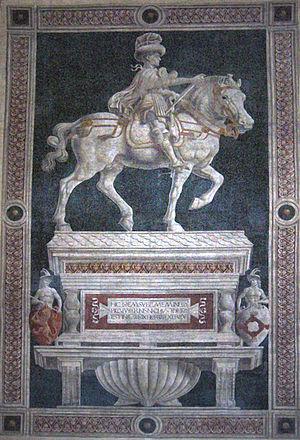
Le Monument équestre à Niccolò da Tolentino est une fresque d'Andrea del Castagno commémorant le condottiere italien Niccolò da Tolentino figurant dans la paroi intérieure gauche de la nef de la cathédrale Santa Maria del Fiore à Florence. L'œuvre fait pendant au Monument équestre de Sir John Hawkwood de Paolo Uccello.
Un portrait équestre est une œuvre artistique représentant une personne réelle ou imaginaire montée à cheval, hors de tout contexte narratif. Ce genre est principalement dévolu à la représentation de souverain et homme de pouvoir. Il ne doit pas être confondu avec le portrait à cheval qui se caractérise par la narration à laquelle il s'intègre.
Tolentino est une commune d'environ 18 870 habitants de la province de Macerata dans les Marches en Italie. La ville est connue en France pour avoir donné son nom au traité de paix, signé le 19 février 1797 entre la première République française et les États pontificaux.
Niccolò Mauruzzi ou Mauruzi, ou Mauruzj, dit Niccolò da Tolentino est un condottiere, capitano di ventura des Marches, en Italie actuelle.